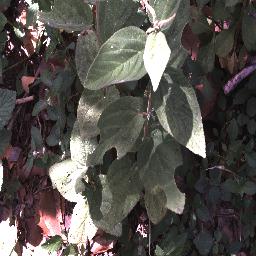
Label: negative